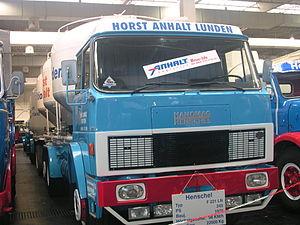
La société Hanomag-Henschel-Werke GmbH véhicule plus connue sous le nom Hanomag-henschel était un constructeur de véhicules industriels, véhicules utilitaires et camions, créé à Hanovre à la suite de la fusion, en 1969, des constructeurs allemands de camions Hanomag et Henschel.